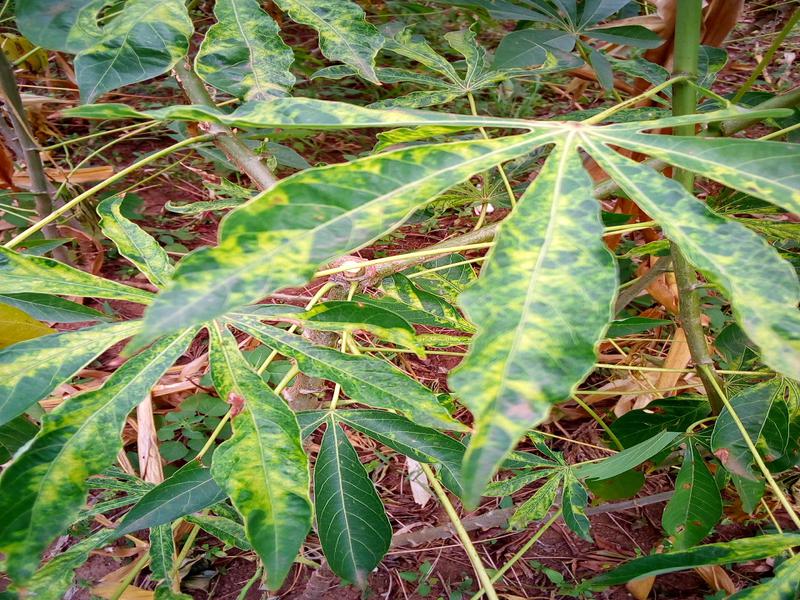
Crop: cassava
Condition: mosaic_disease